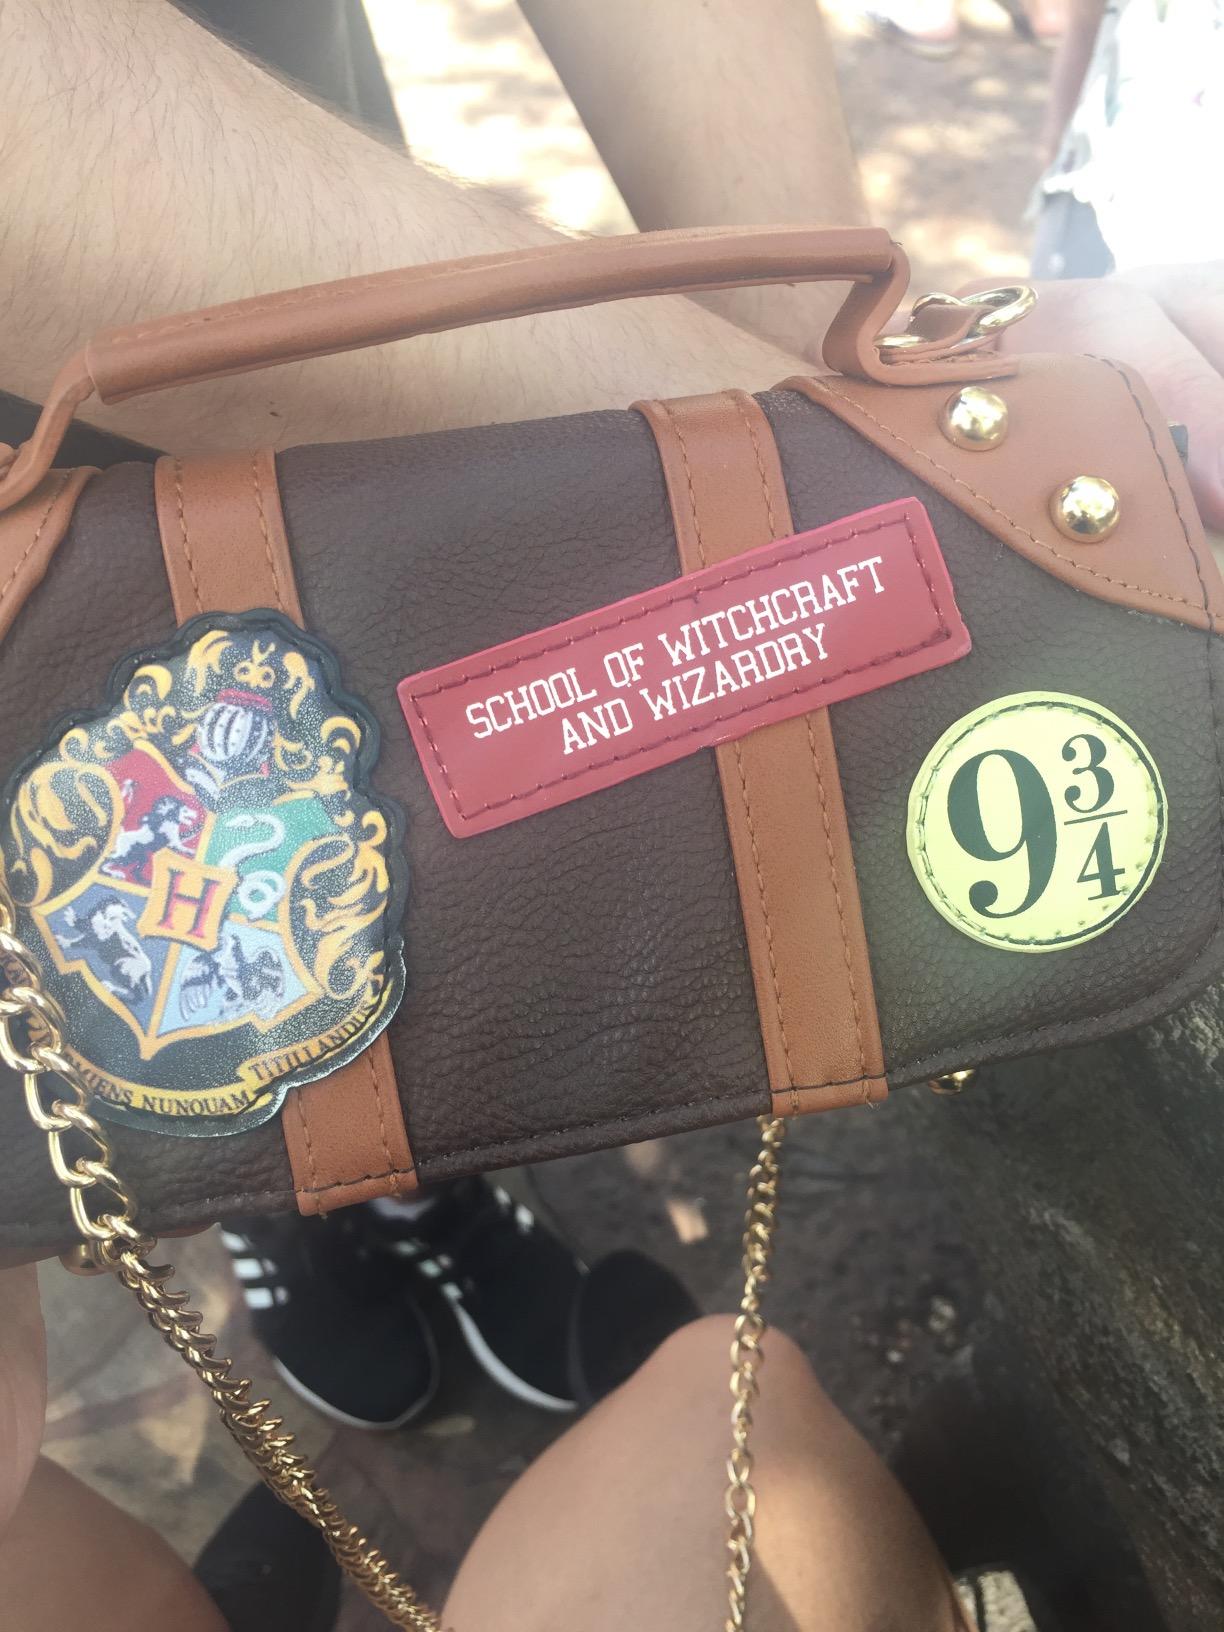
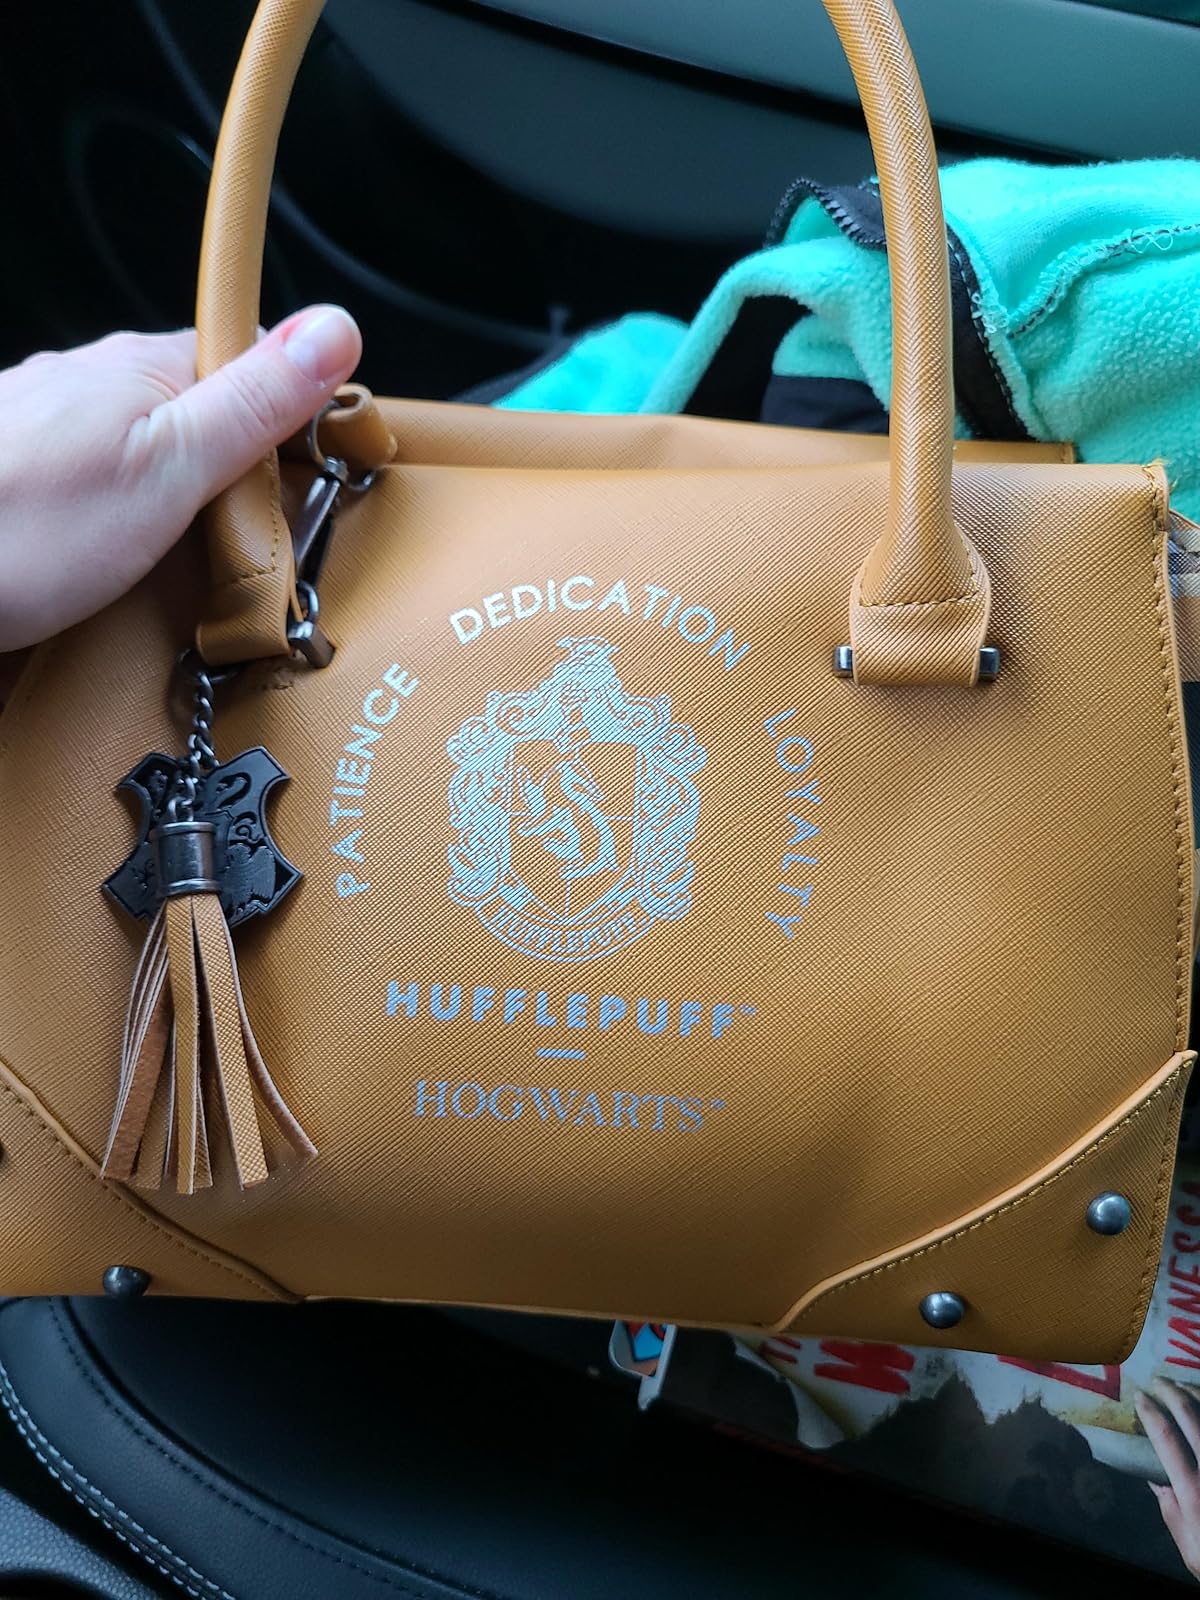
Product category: accessories_handbag
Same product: no